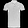
Label: T - shirt / top